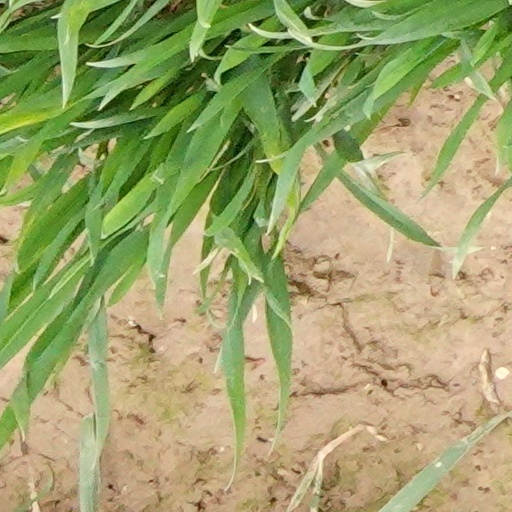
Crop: wheat